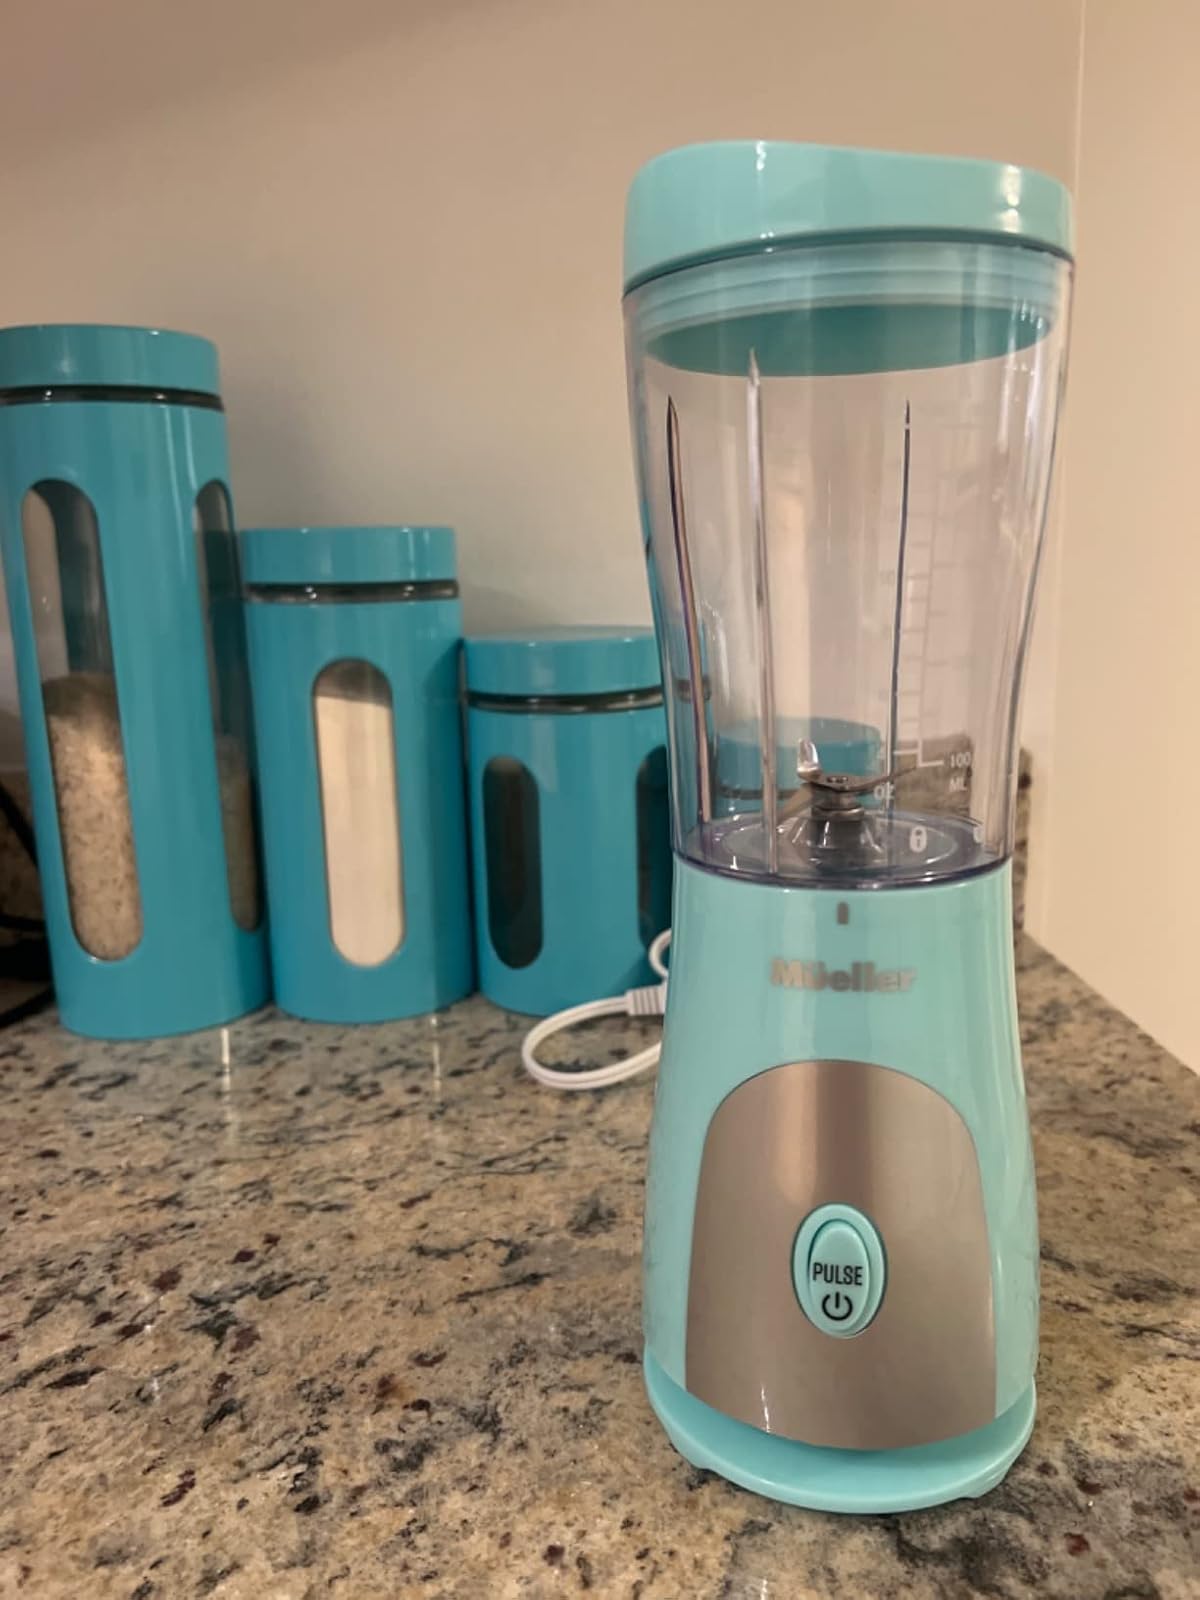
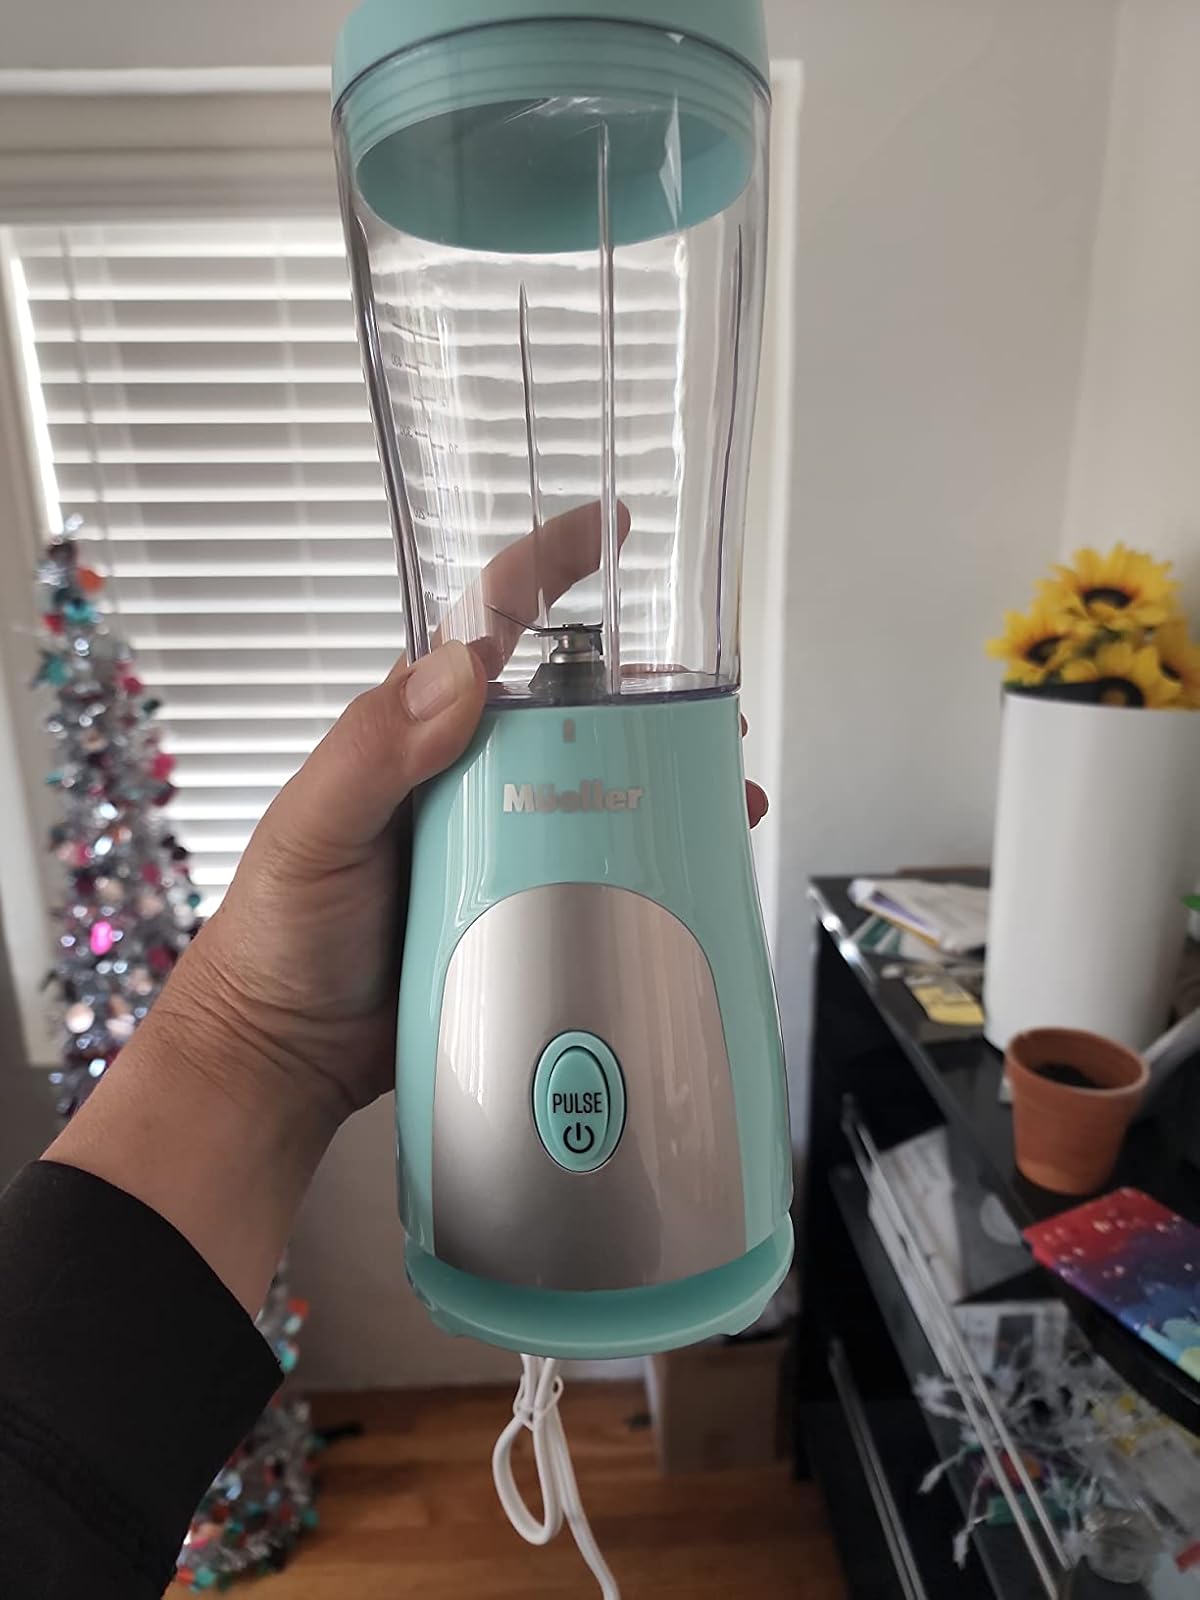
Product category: items_blender
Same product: yes